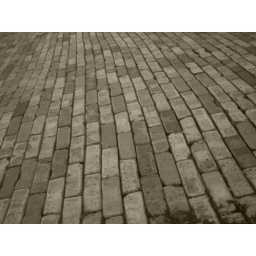
I love the brick roads in German Village, Columbus, Ohio. Photoshopped to add black and white/sepia effect.